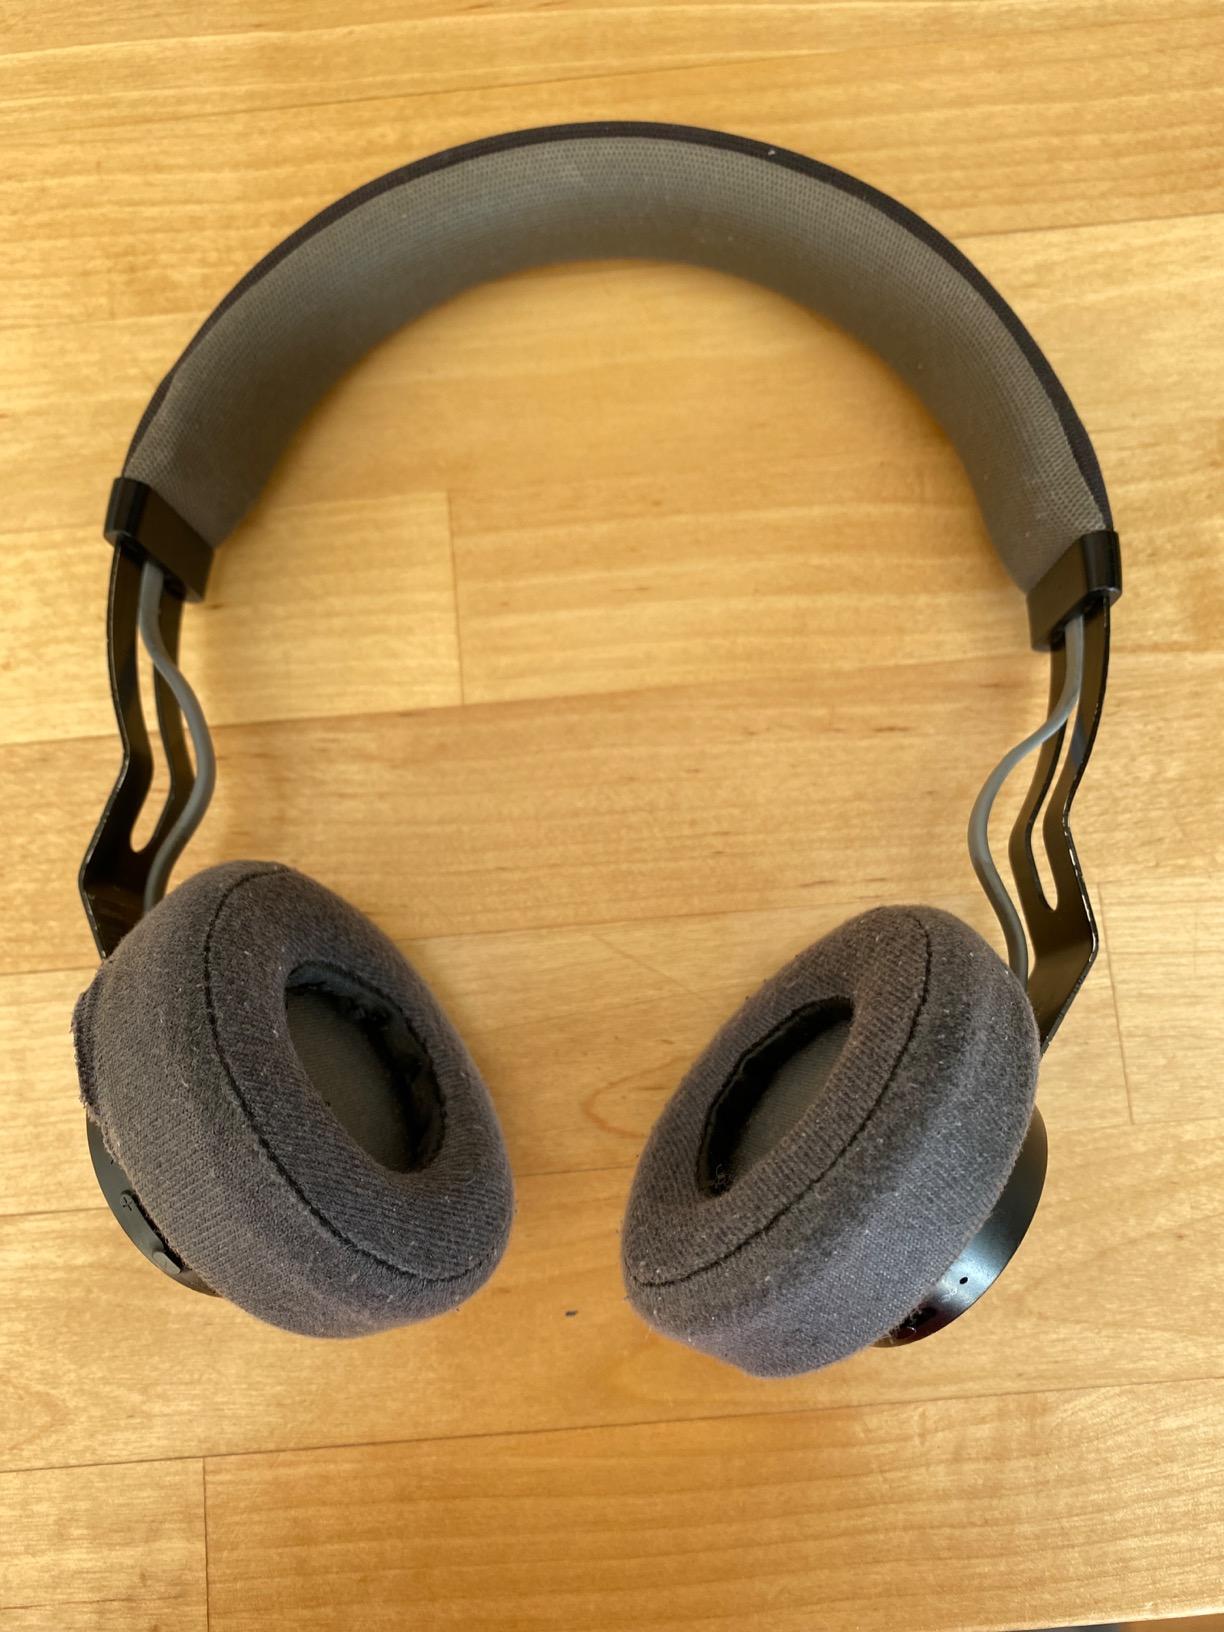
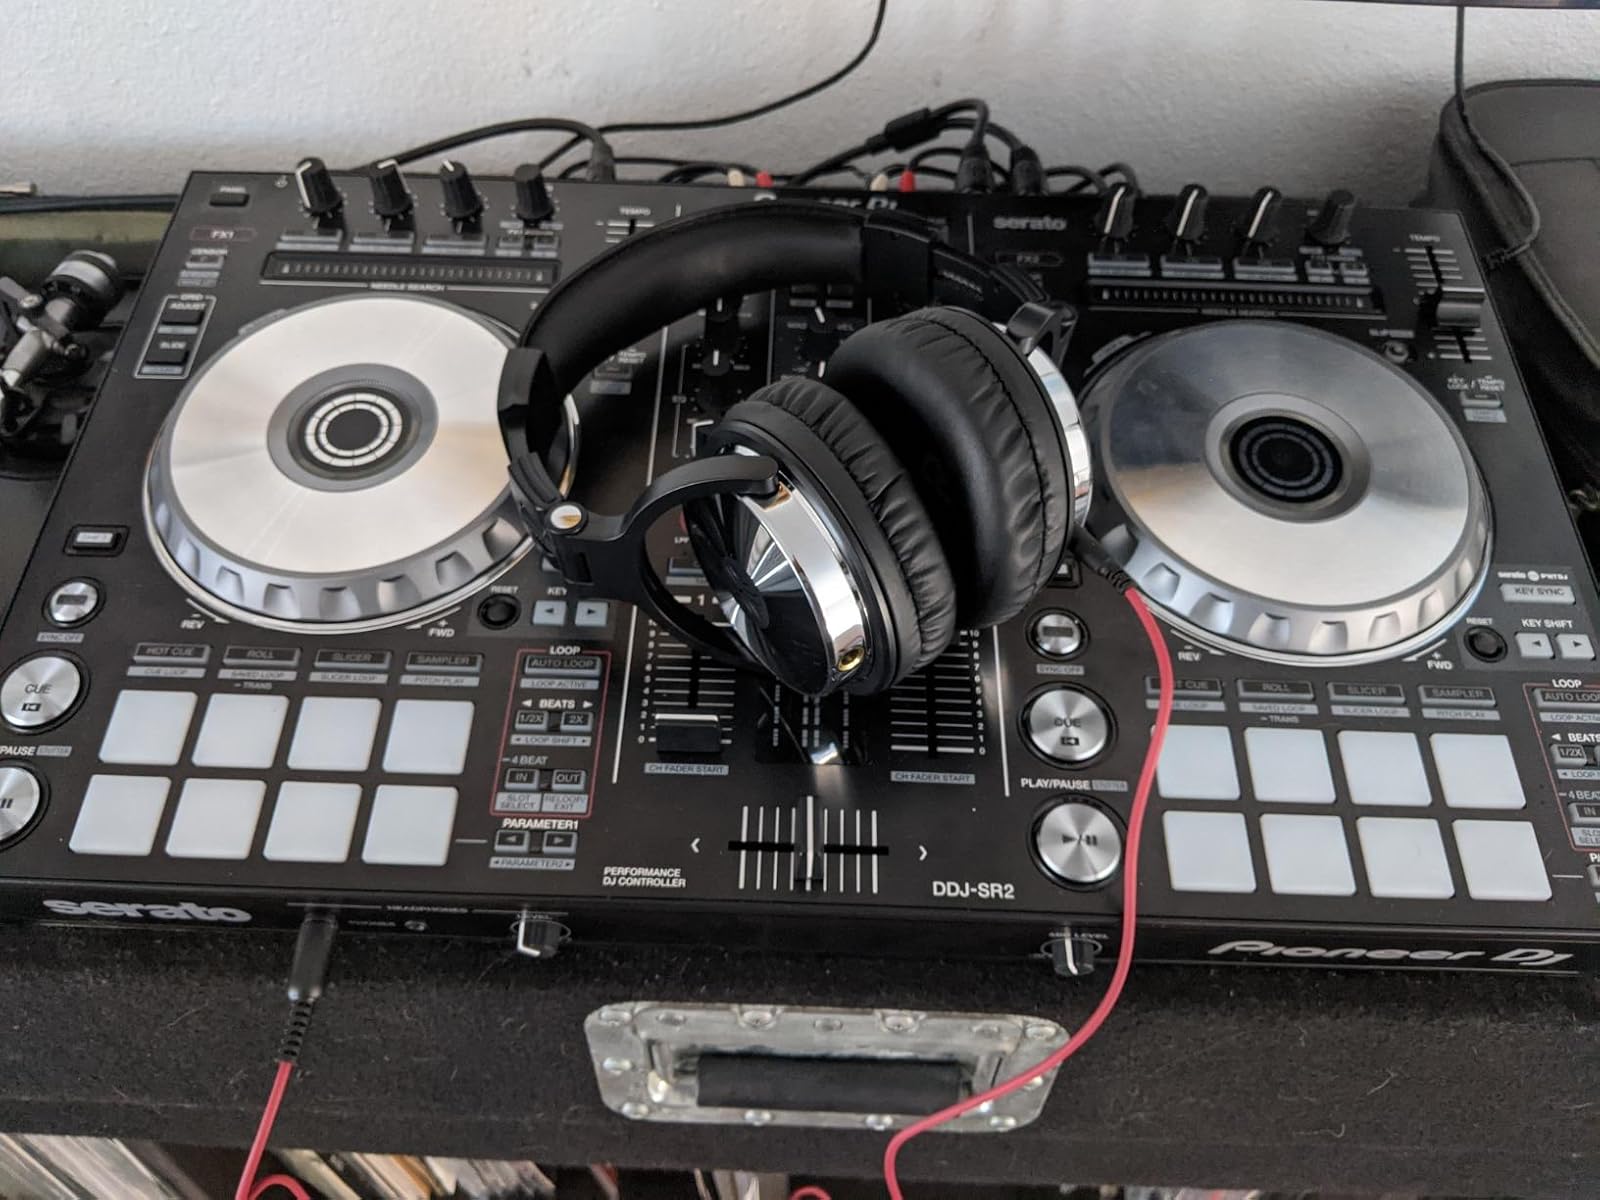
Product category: headphones
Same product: no